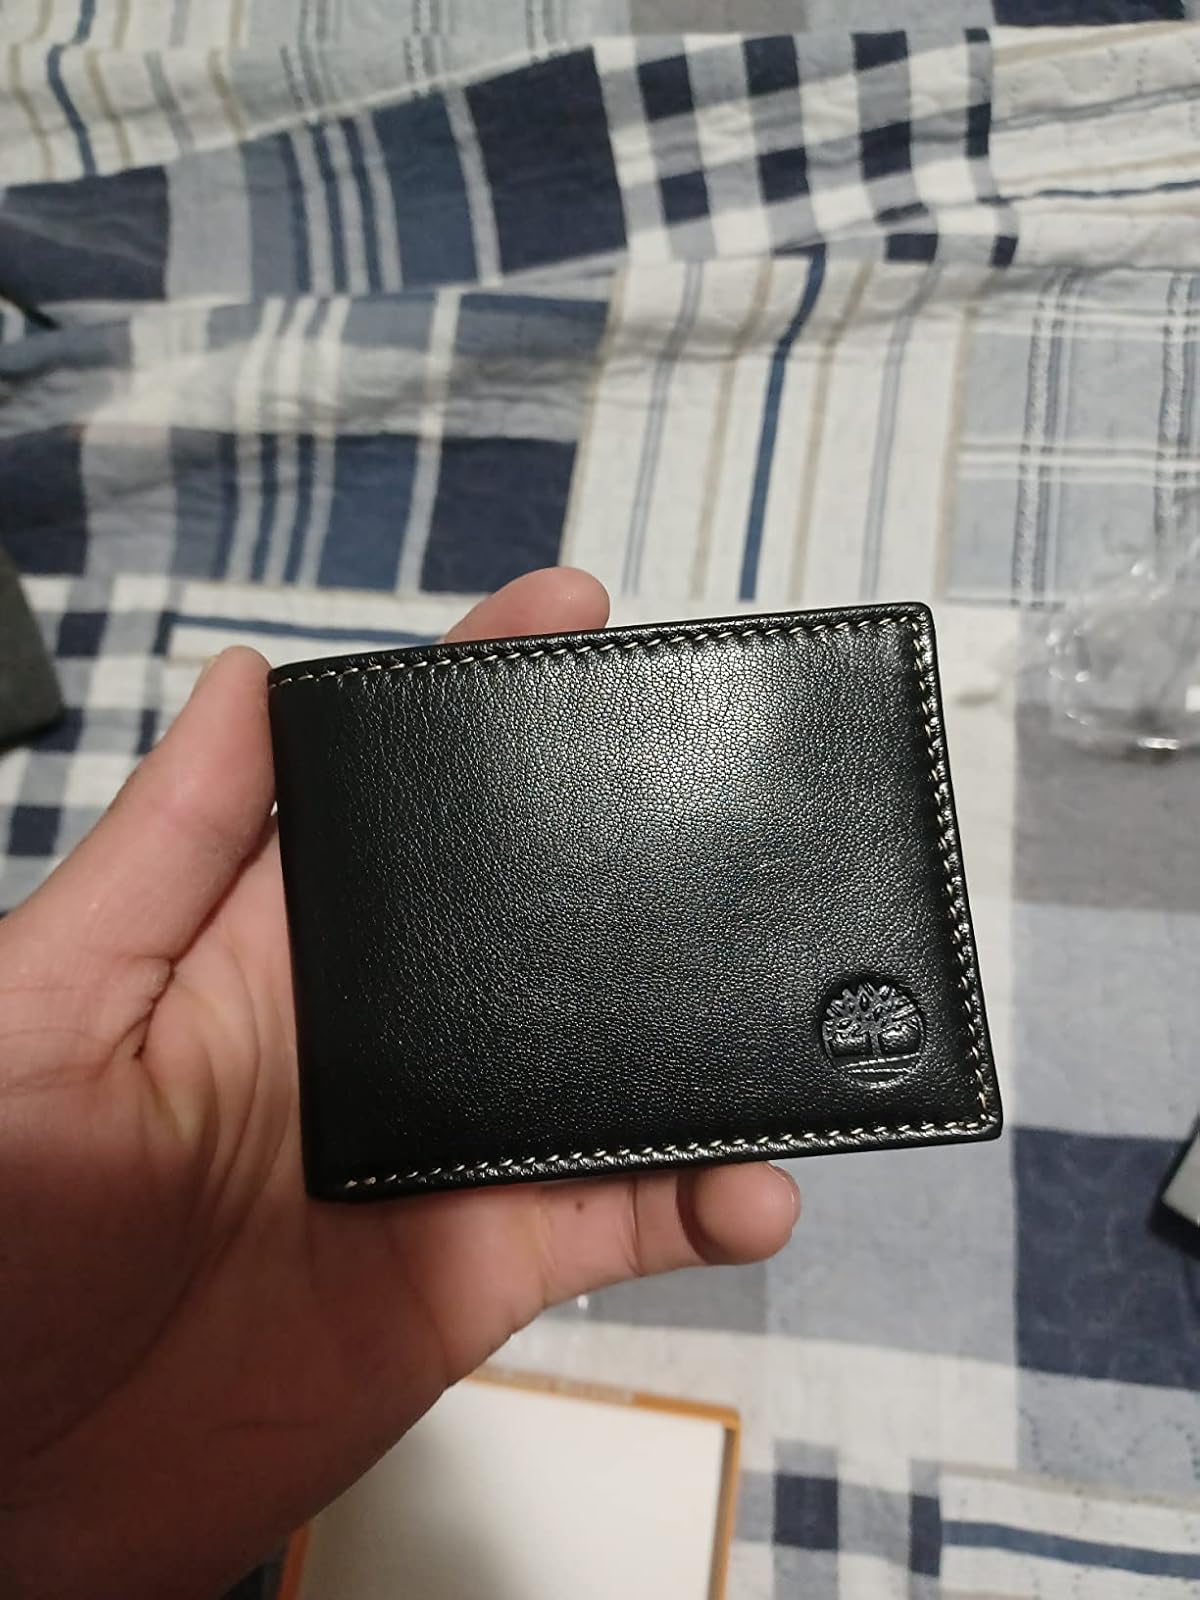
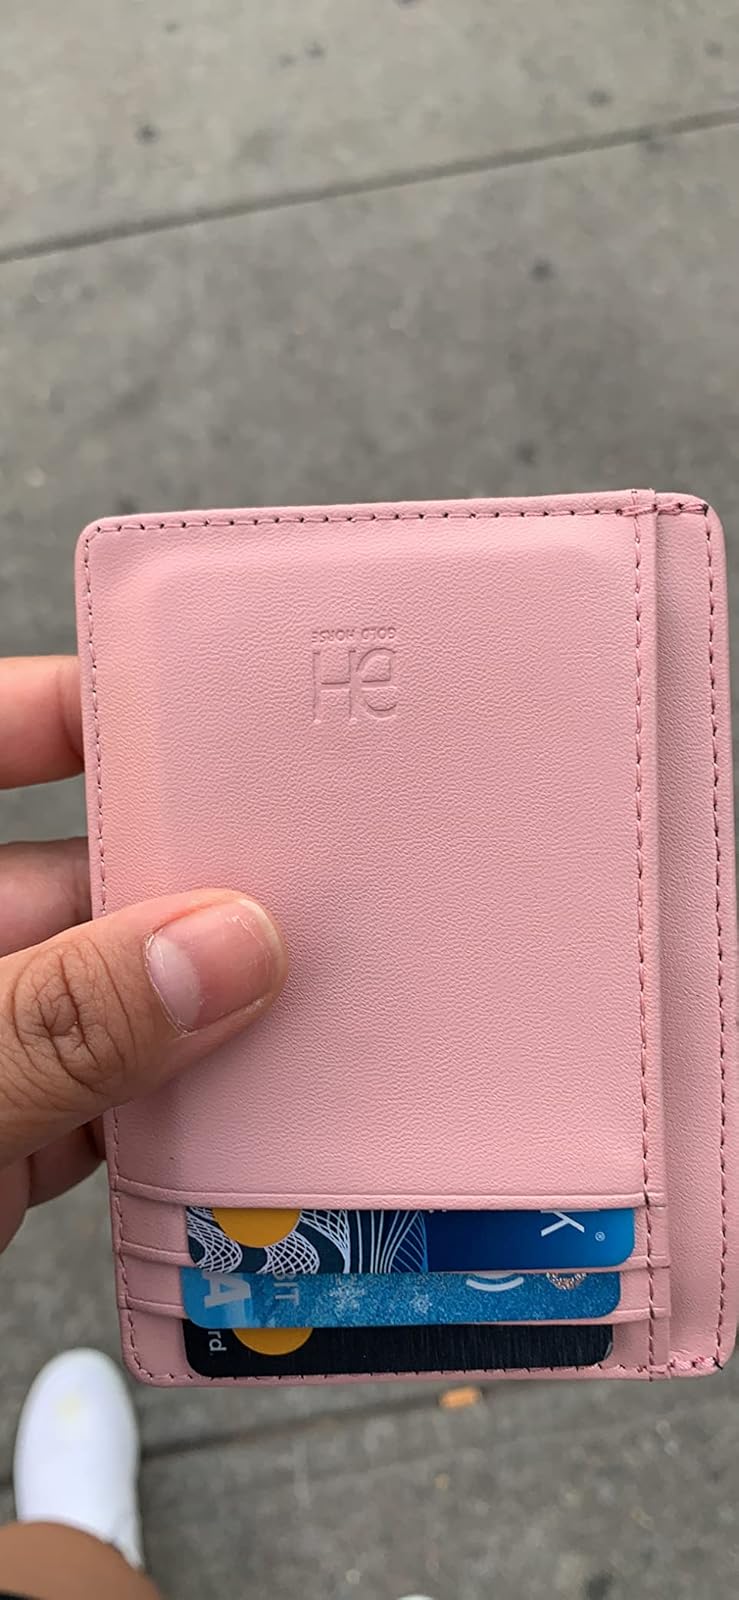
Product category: accessories_wallet
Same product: no